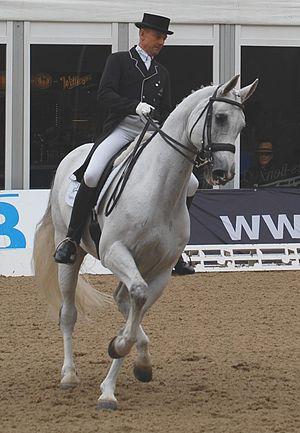
Lars Petersen est un cavalier danois de dressage.